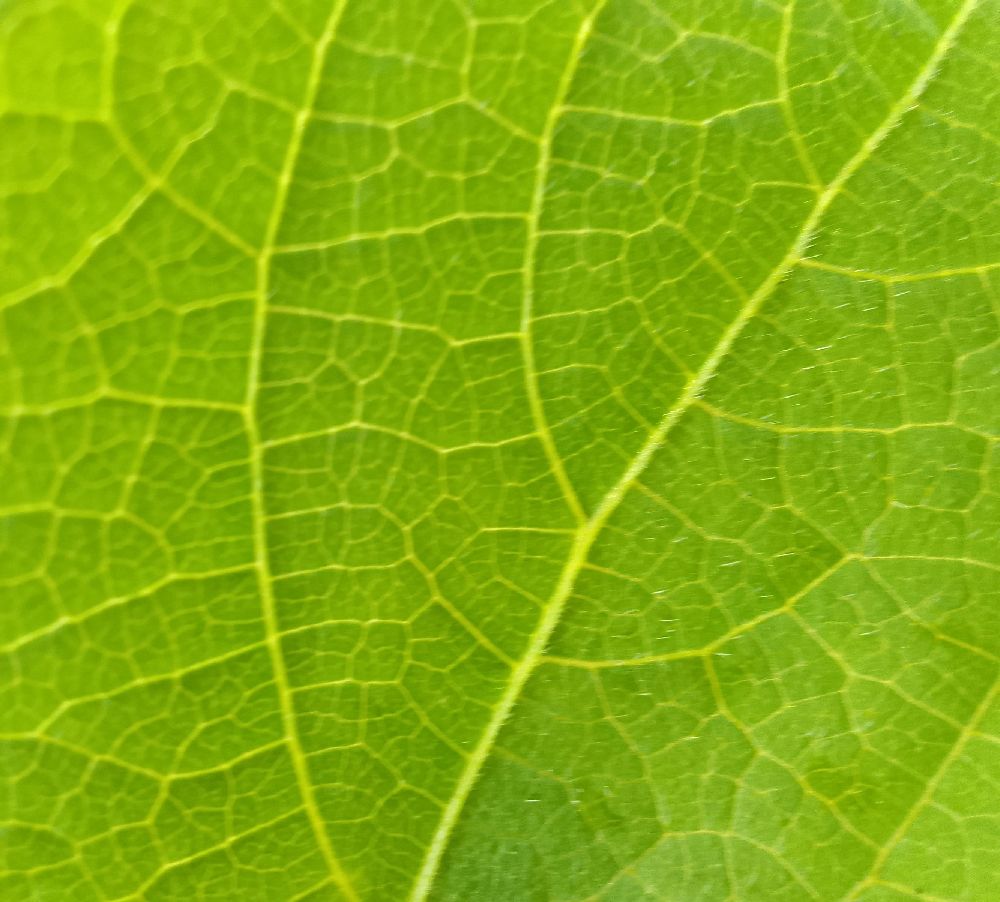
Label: healthy